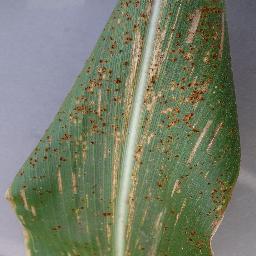
Label: Corn_(Maize)___Gray_Leaf_Spot_(Cercospora)